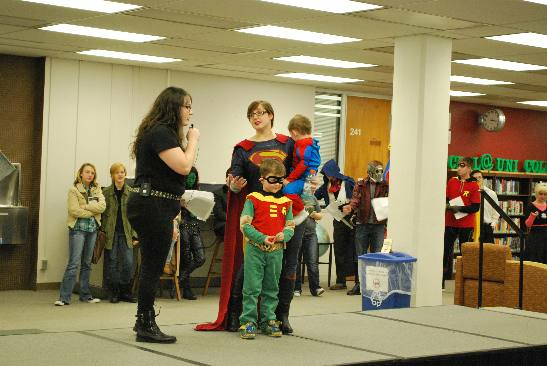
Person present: Yes